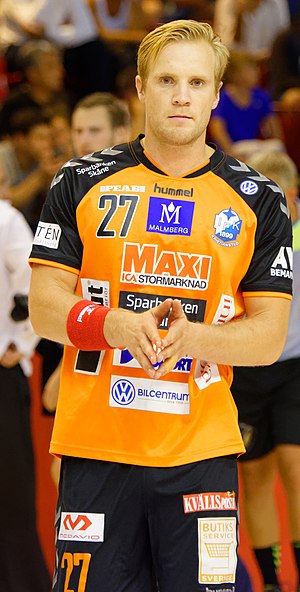
Gunnar Steinn Jónsson
Gunnar Steinn Jónsson er en islandsk håndboldspiller, der spiller for Ribe-Esbjerg HH og det islandske landshold.